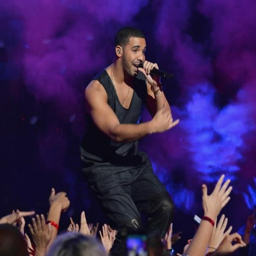
rhythm and blues artist performs during awards in the borough .